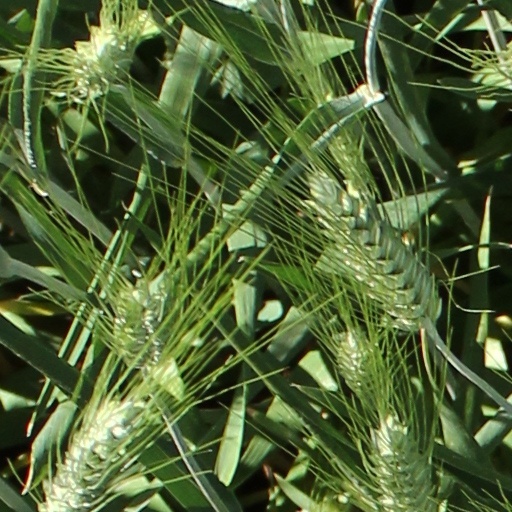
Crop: wheat